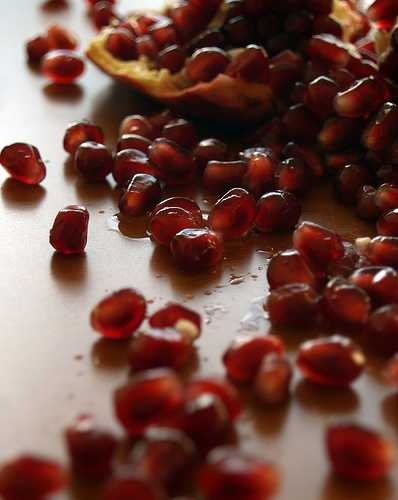
Label: Pomegranate